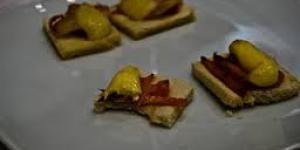
montadito de bacalao con ajoaceite